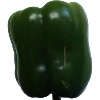
Label: Pepper Green 1